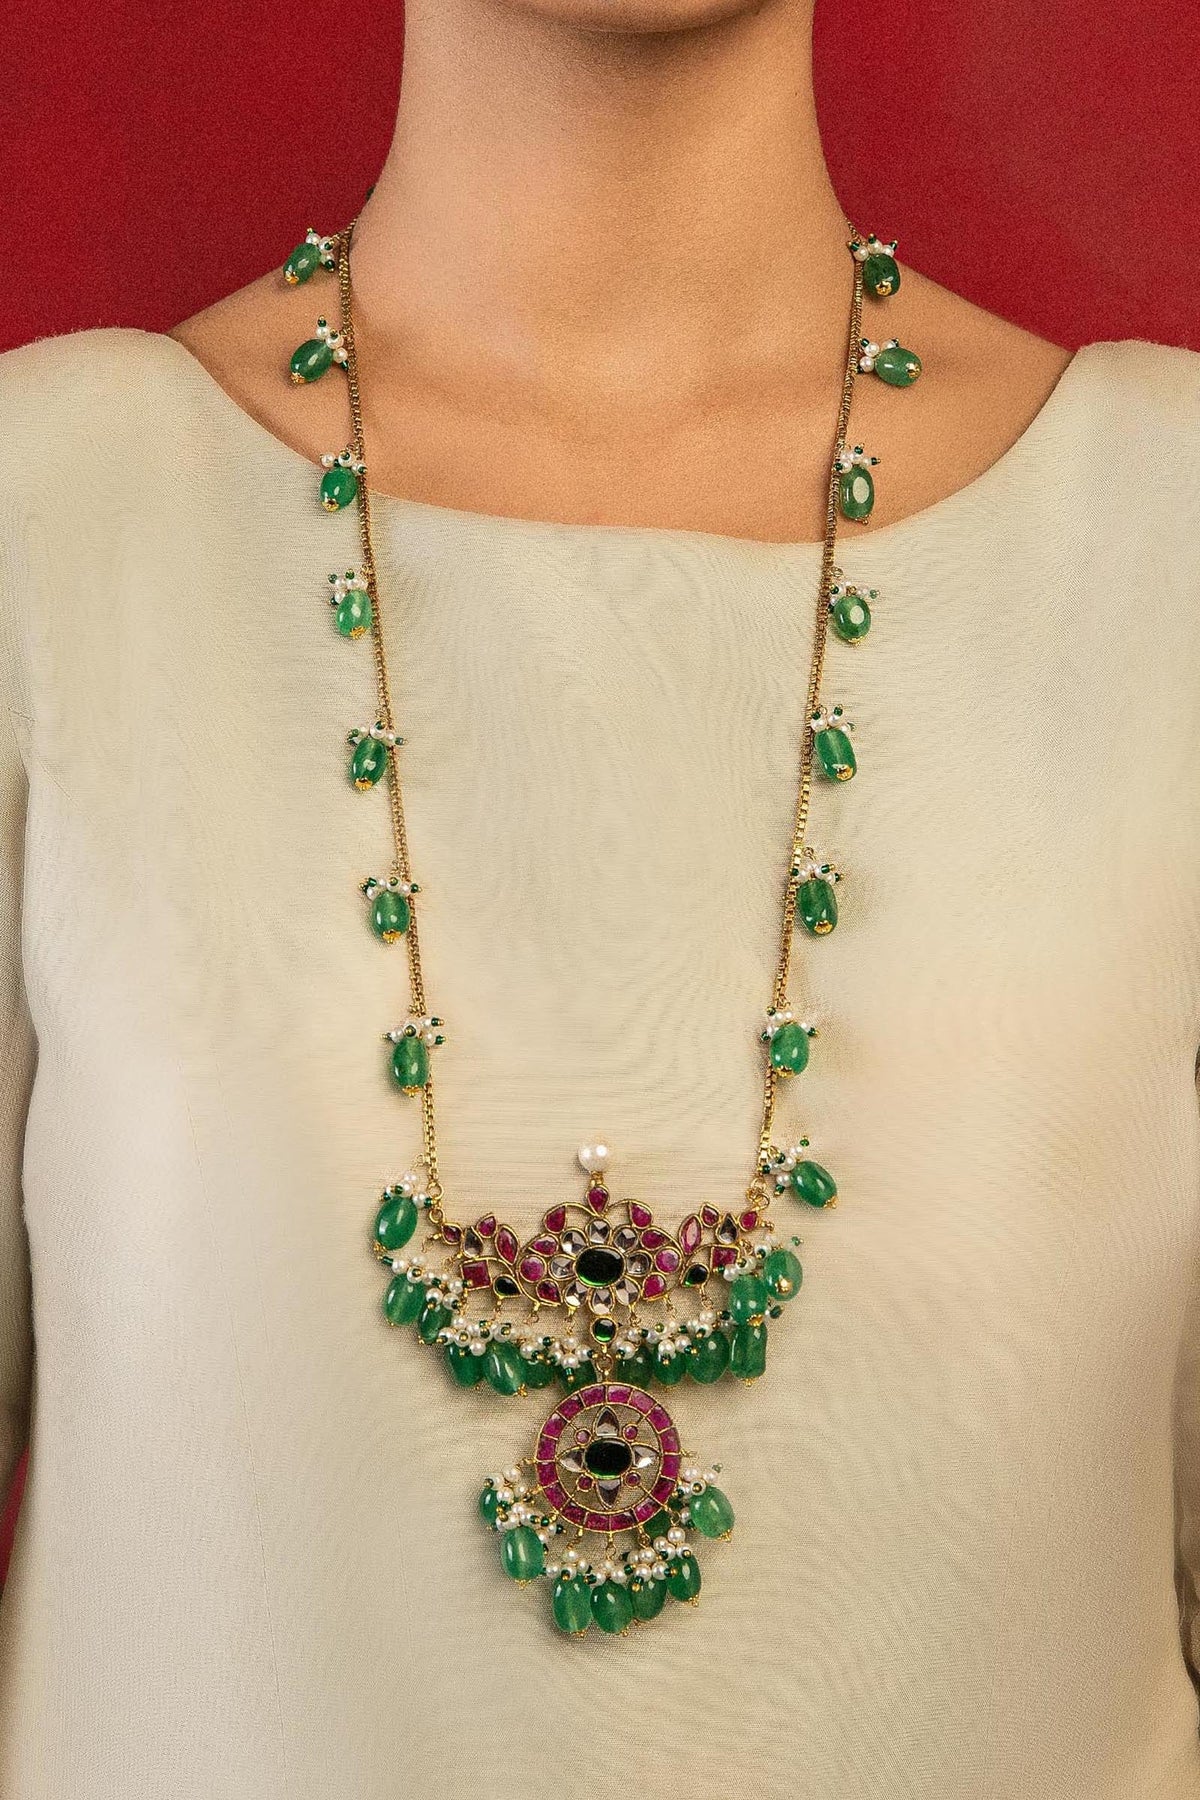
green kundan necklace